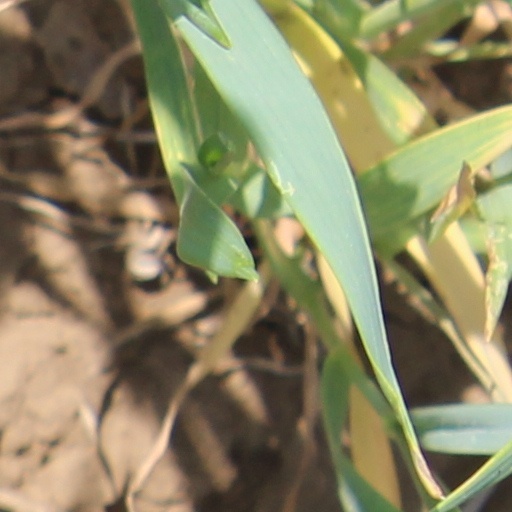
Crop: wheat